Metapuzzle

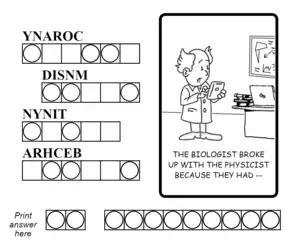
An example Jumble-style word puzzle, where solving four anagrams allows the solver to then solve a fifth, using the circled letters of the previous answers

Game designer Cliff Johnson defines a meta-puzzle as "a collection of puzzles that, when solved, each give a piece of a master puzzle." A metapuzzle is a puzzle that unites several puzzles that feed into it. For example, five puzzles that had the answers BLACK, HAMMER, FROST, KNIFE, and UNION would lead to the metapuzzle answer JACK, which combines with all of those words to make new words and phrases.